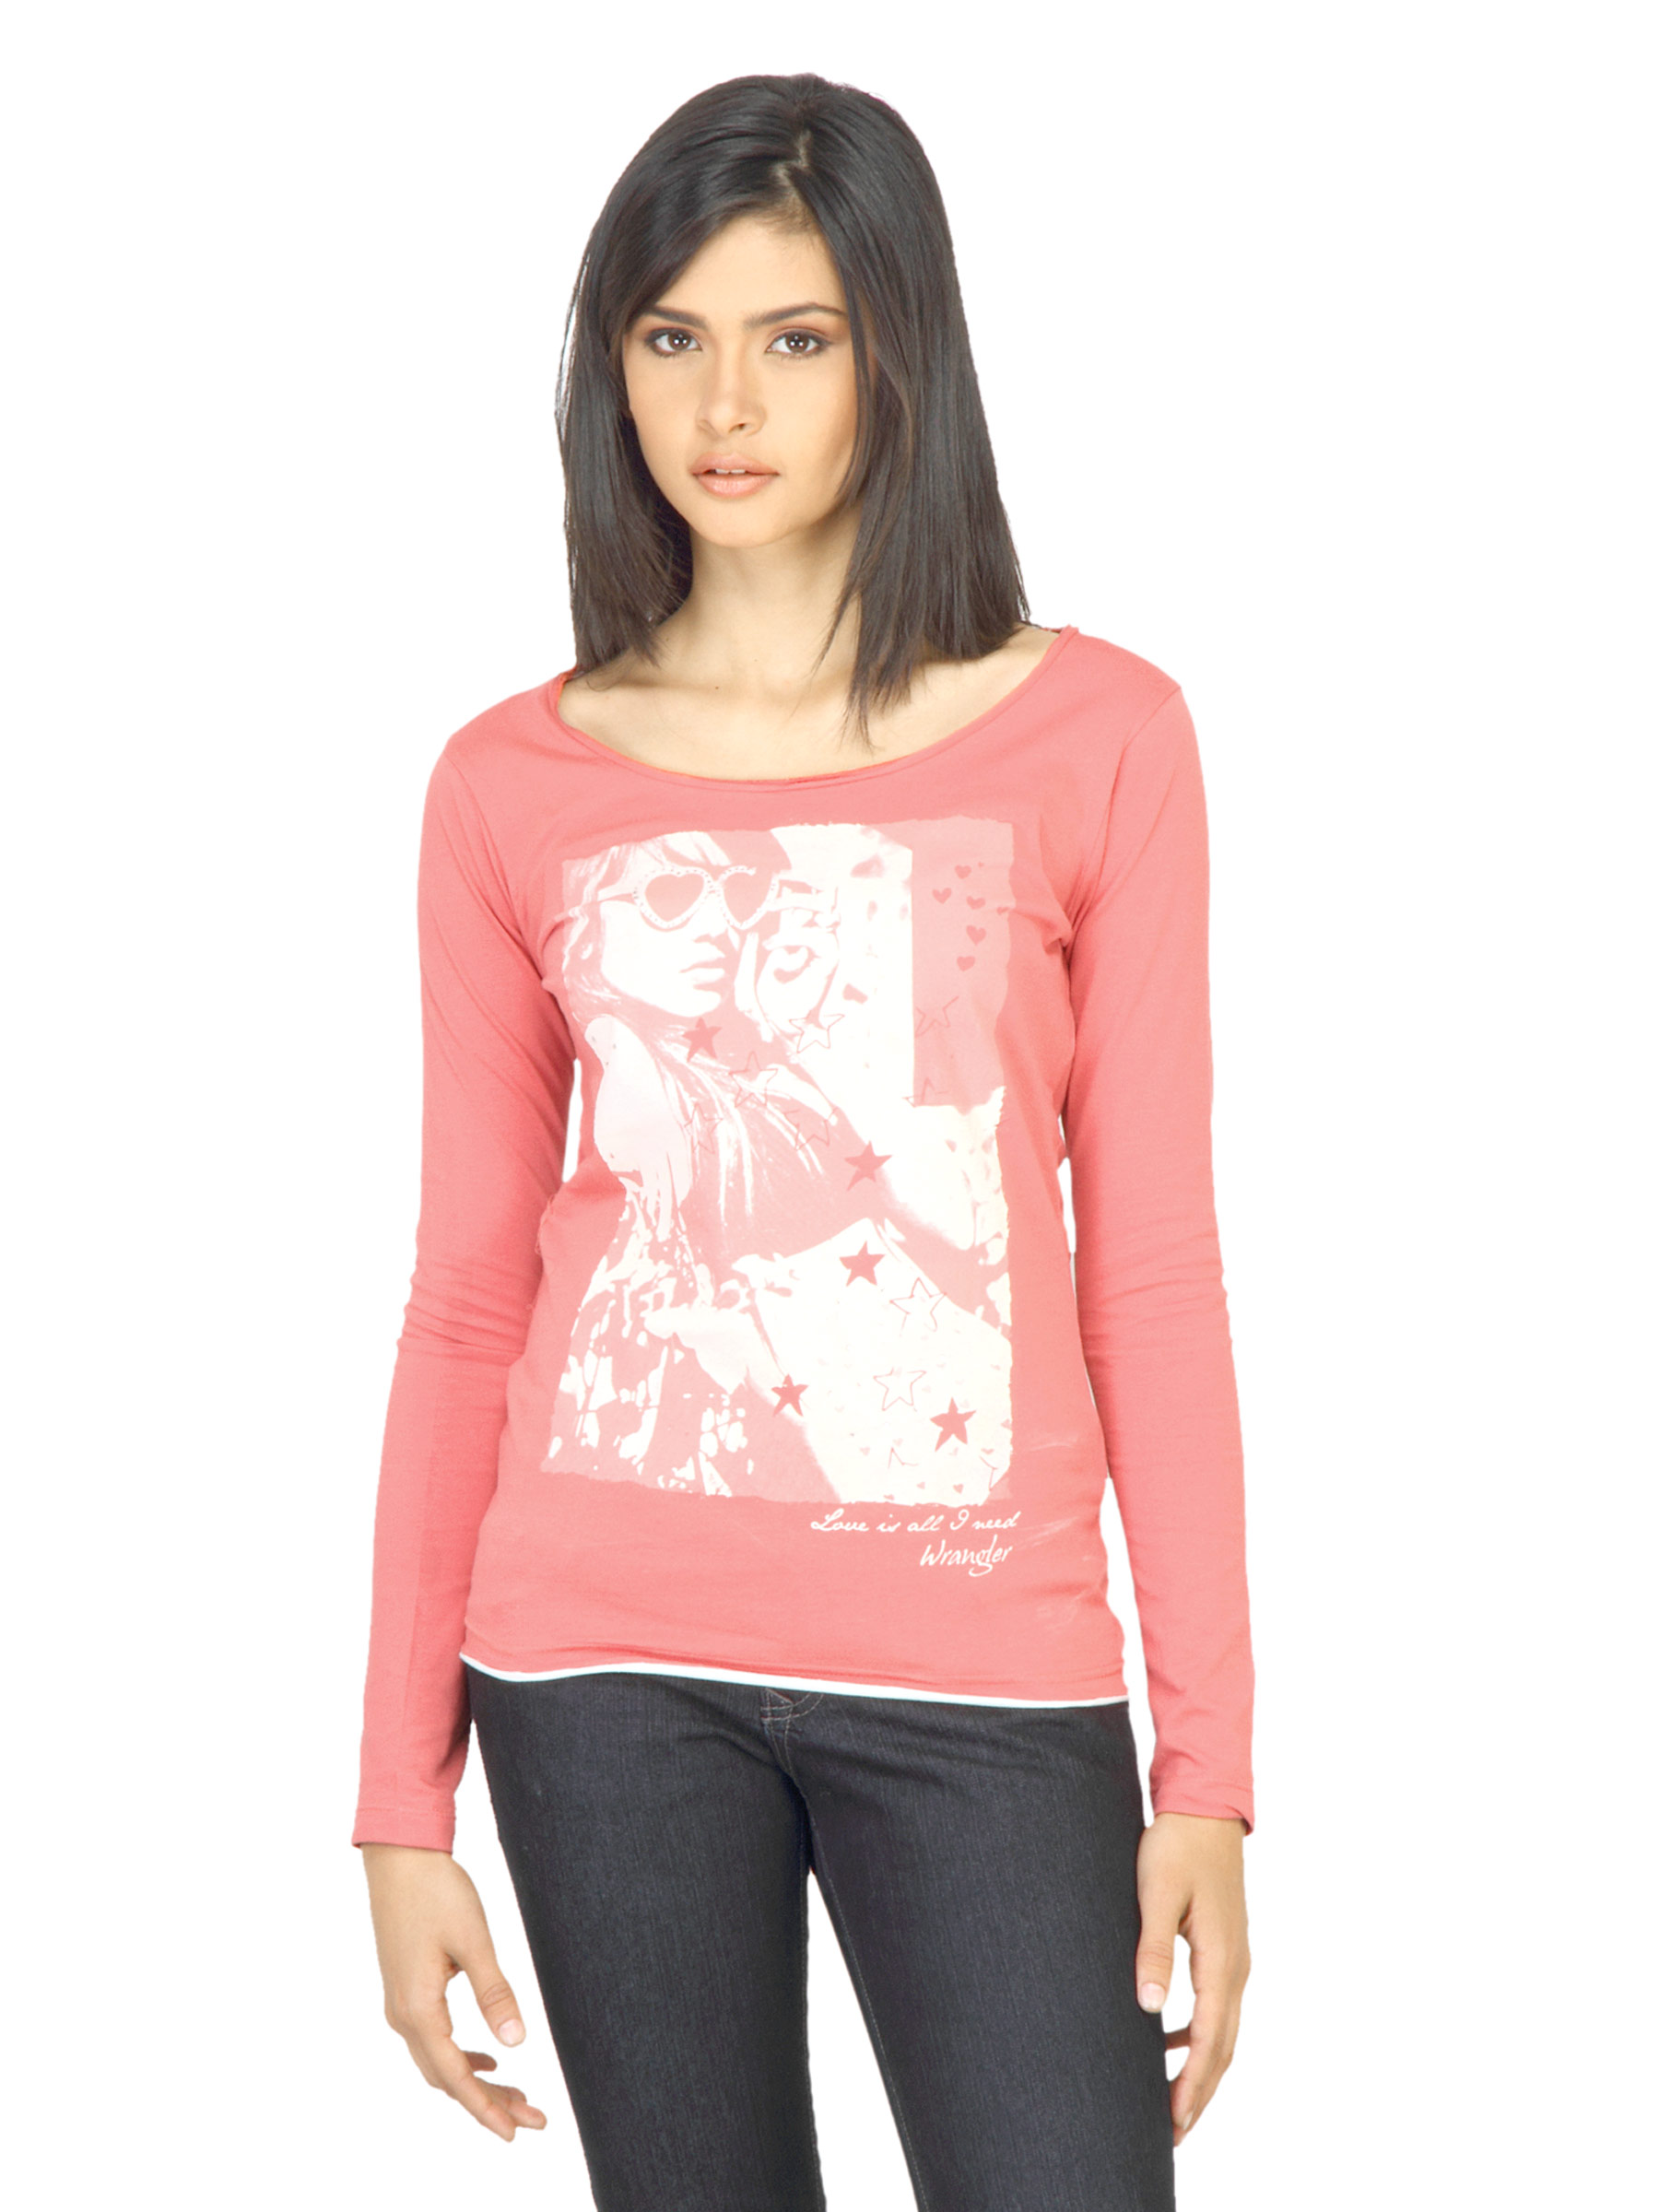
Wrangler Women Printed Peach T-shirt
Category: Apparel / Topwear / Tshirts
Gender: Women
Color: Peach
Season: Fall 2011
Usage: Casual